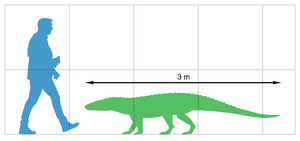
Nundasuchus est un genre éteint de crurotarsi, peut-être un archosaure suchia apparenté à Paracrocodylomorpha.